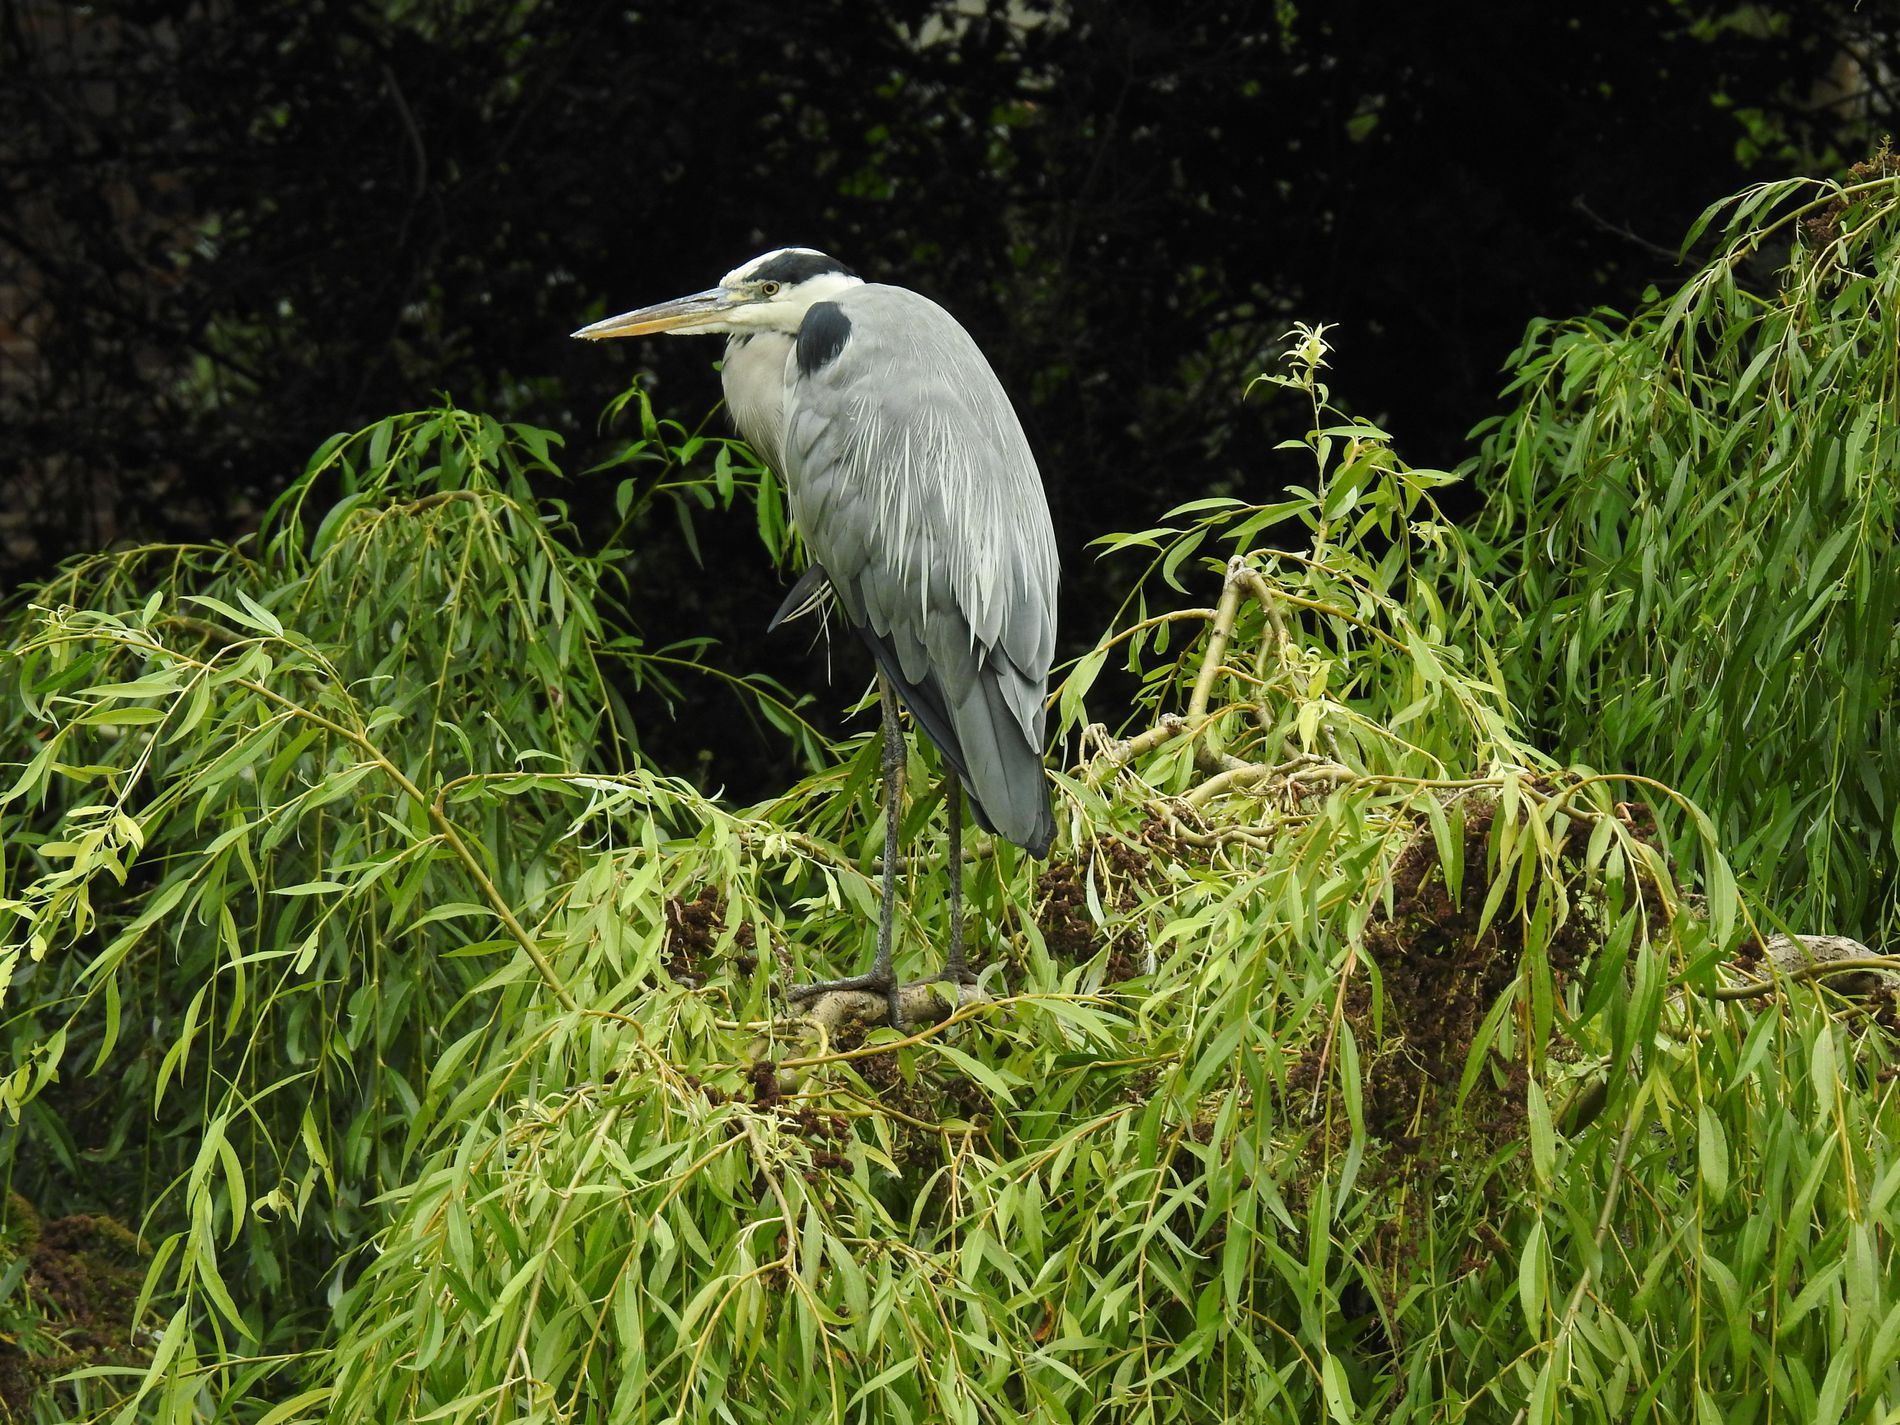
The Proud Gray Heron
The photo shows a heron bird standing on a tree branch with its long legs. The tree branches are droopy, and the background is dark but looks like a nature area.
The photo is taken at eye level, capturing the bird and the droopy tree clearly. The heron stands tall and proud on the tree. The color palette is natural because of the bright green leaves and the heron's gray color. The photo feels calm and represents the beauty of the heron.
Labels: Animal, Bird, Stork, Waterfowl, Heron, Egret, Crane Bird, Plant, Tree, Vegetation, Beak, Anhinga, Land, Nature, Outdoors, Rainforest
Camera: NIKON COOLPIX P900
Aperture: F5
Exposure: 1/250 sec
ISO: 200
Focal length: 89.2 mm